Second Mesa, Arizona

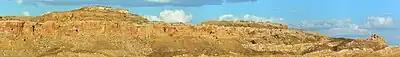
Second Mesa

According to the United States Census Bureau, the CDP has a total area of .